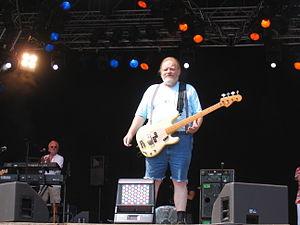
Flemming « Bamse » Duun Jørgensen est un chanteur de pop et un acteur danois, mieux connu en tant que leader du groupe Bamses Venner. Au cours de ces dernières années, il a sorti des albums en solo, le dernier étant Tæt på en 2010. Bamse faisait partie du paysage musical danois depuis plus de 35 ans, et a vendu plus de 3,5 millions d'albums.